Ladapo Ademola

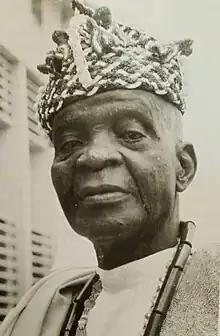

Oba Sir Ladapo Samuel Ademola KBE, CMG (1872–1962), also known as Ademola II, was the Alake of Abeokuta from 1920 to 1962. Before he was crowned Alake, Ademola was involved in the affairs of the Egba United Government. As a member of the Egba council, he was a leading participant in negotiations with the Lagos State colonial government in 1889 for the rights to construct railway tracks passing through Egbaland. In 1904 he travelled with Alake Gbadebo to the U.K., where they were received by King Edward VII. He succeeded Oba Gbadebo in 1920 with overwhelming votes from the Egba council.